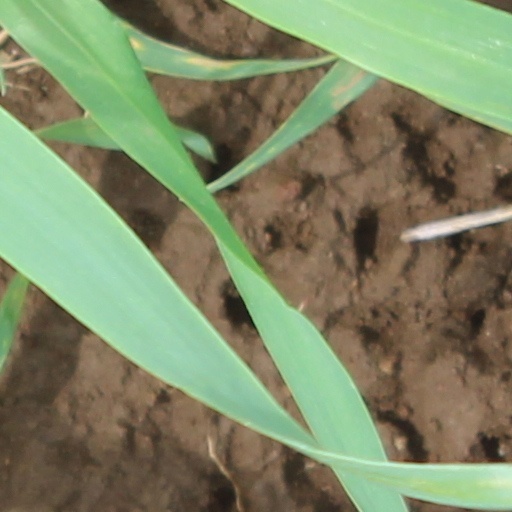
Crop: wheat